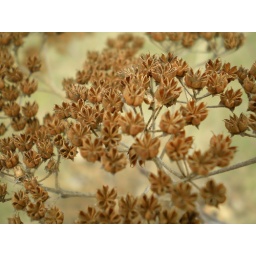
These flowers are pink in the summer.